Ahmed Gamal El-Din Moussa

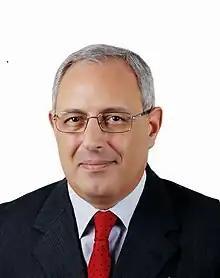

Ahmed Gamal El-din Moussa (Arabic: أحمد جمال الدين موسى) (born 28 May 1951 in Al-Mouqata, Dakahlia, Egypt) was the Minister of Education and Higher Education in Egypt, during 2011. Prior to his appointment following a cabinet reshuffle led by PM Ahmed Shafik, he was the Minister of Education. Professor Moussa is the founder and Present Managing Partner of the Arab Law Firm, founded in 2007. Professor Moussa lectures in the faculty of law of Mansoura University.